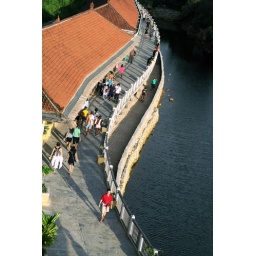
This pathway near a beach in Bali reminds me of the great wall of China. Interesting.